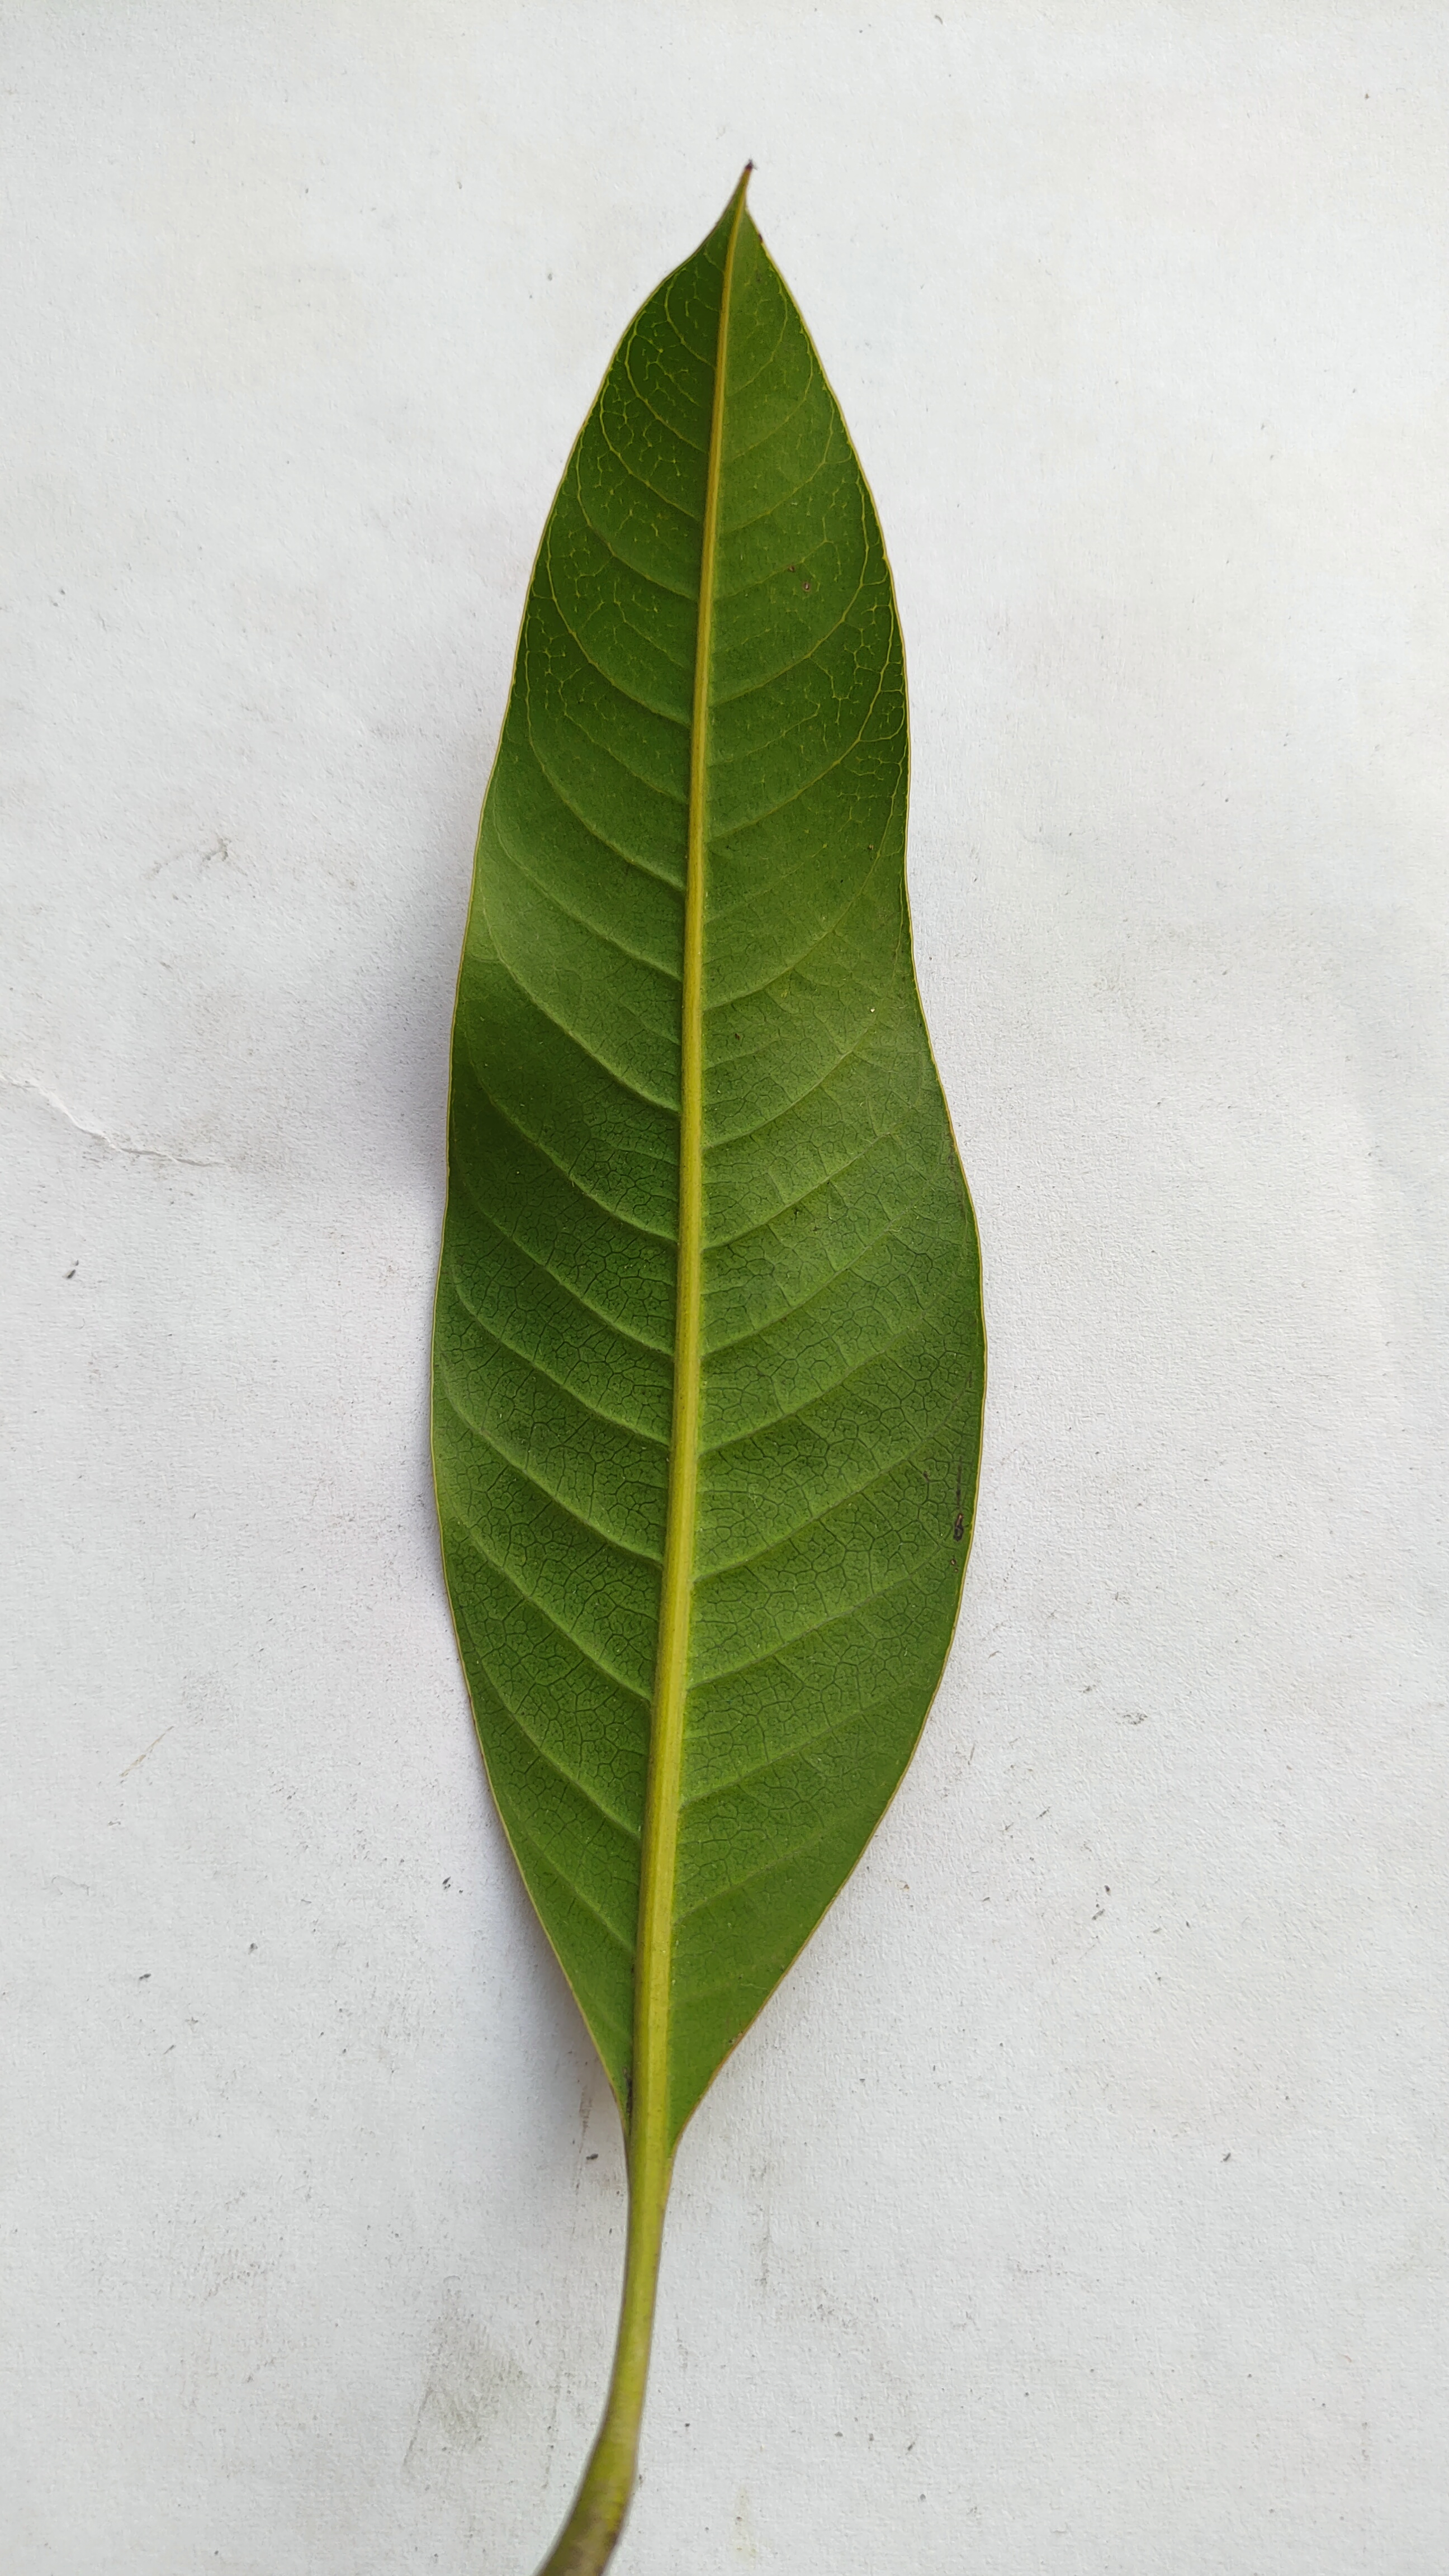
Leaf variety: Mango